Stanley Kubrick's unrealized projects

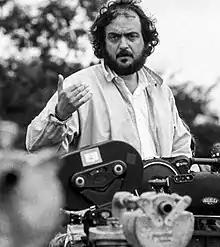
Kubrick filming "Barry Lyndon" in 1975

During his long career, American film director Stanley Kubrick had worked on a number of projects which never progressed beyond the pre-production stage under his direction. Some of these projects fell into development hell or are officially cancelled.